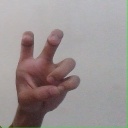
अक्षर: छ